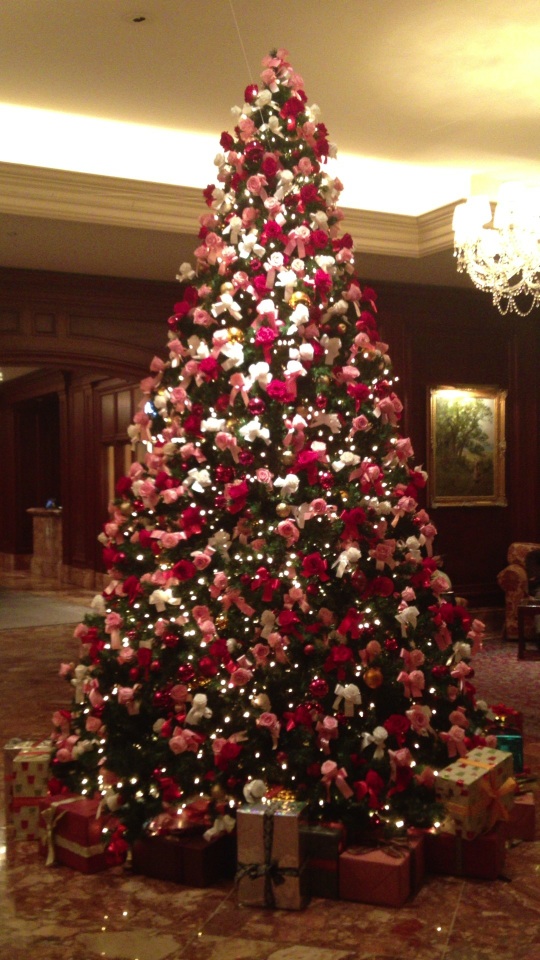Question: What's this?
Answer: christmas tree